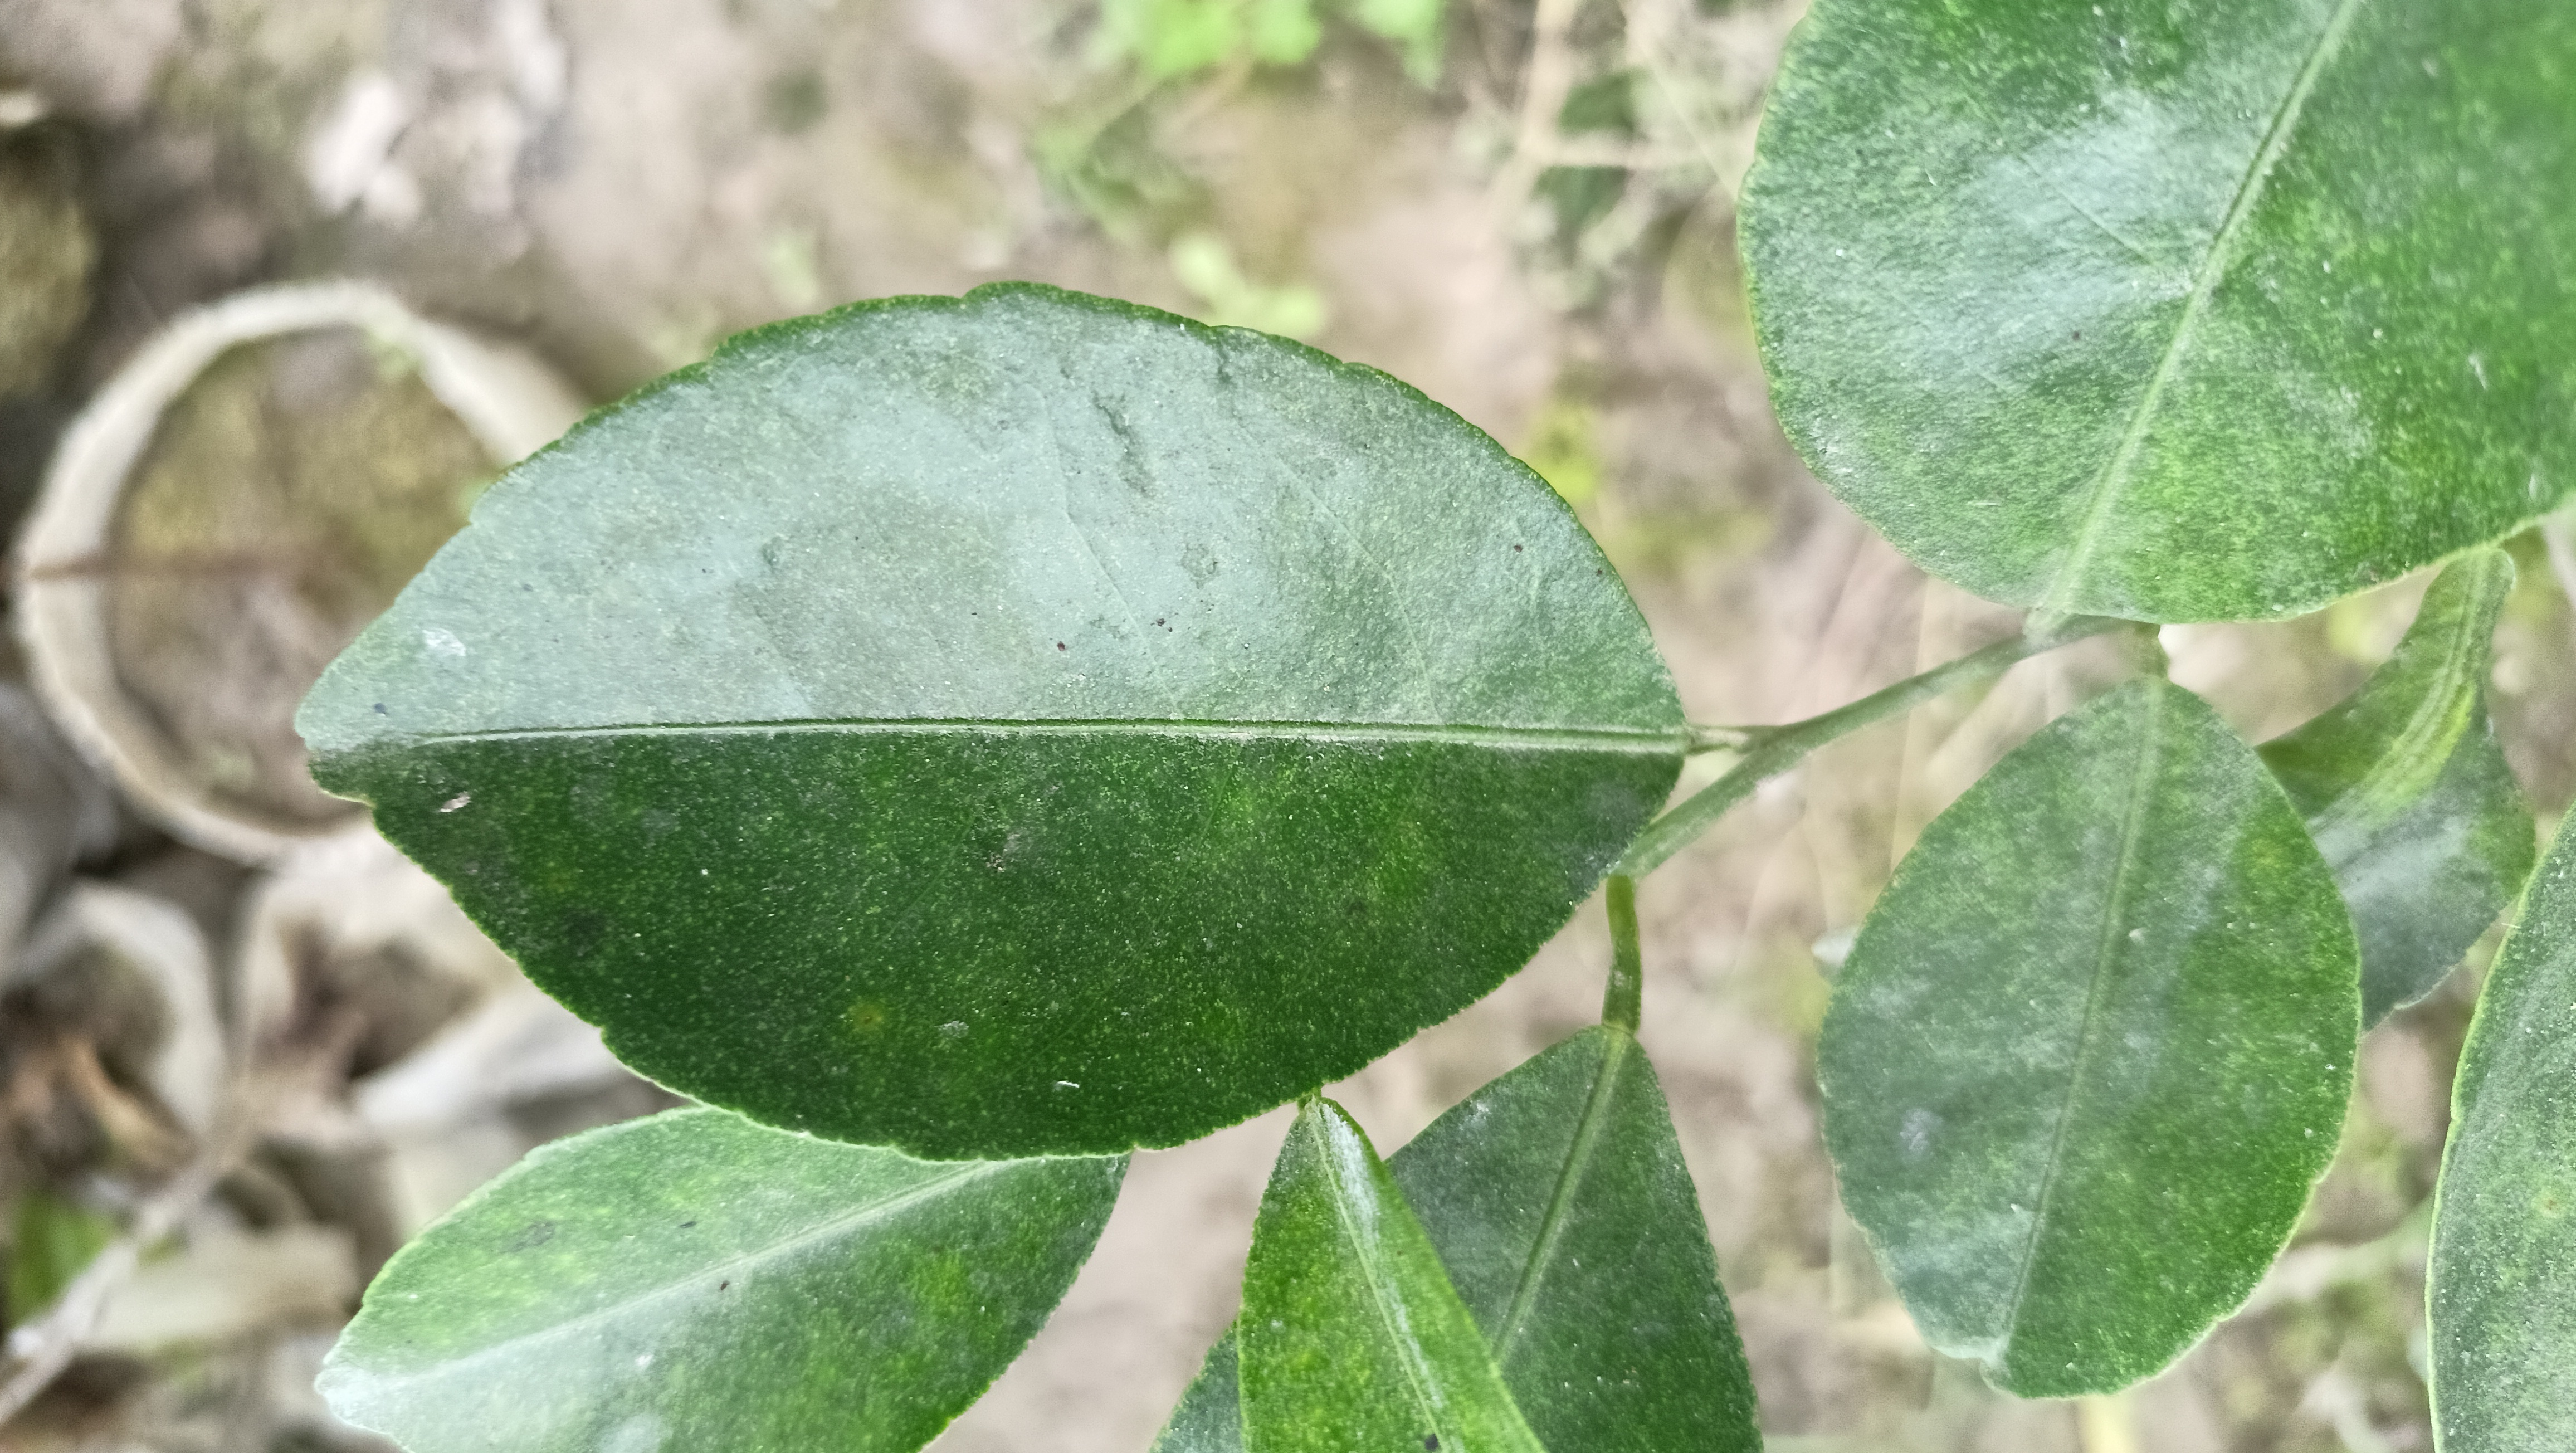
Mandarin leaf variety: China Mishti